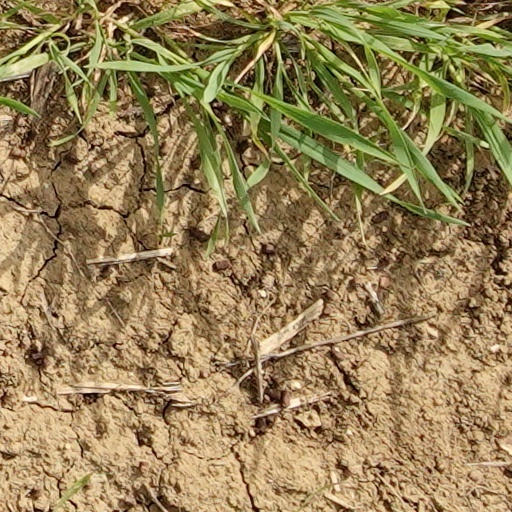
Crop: wheat